Aldinga, South Australia

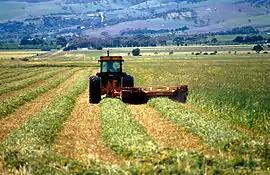
Cutting hay near Aldinga, south of Adelaide in South Australia, 1992

Aldinga is a suburb of Adelaide in South Australia located about south of the Adelaide city centre in the City of Onkaparinga. It is a small suburb (population around 573 in 2016), about a kilometre east of the edge of the larger suburb of Aldinga Beach, and about from the beachfront.